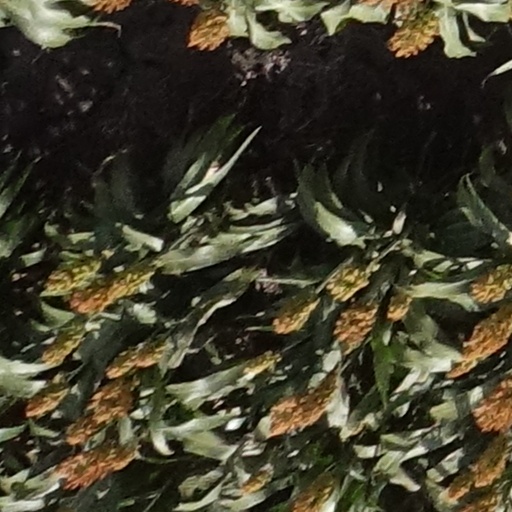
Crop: sorghum